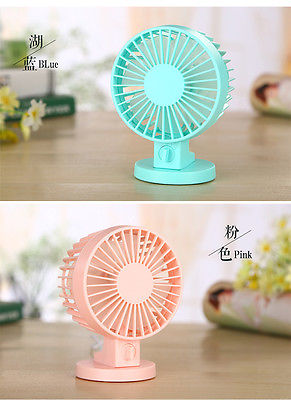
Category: fan